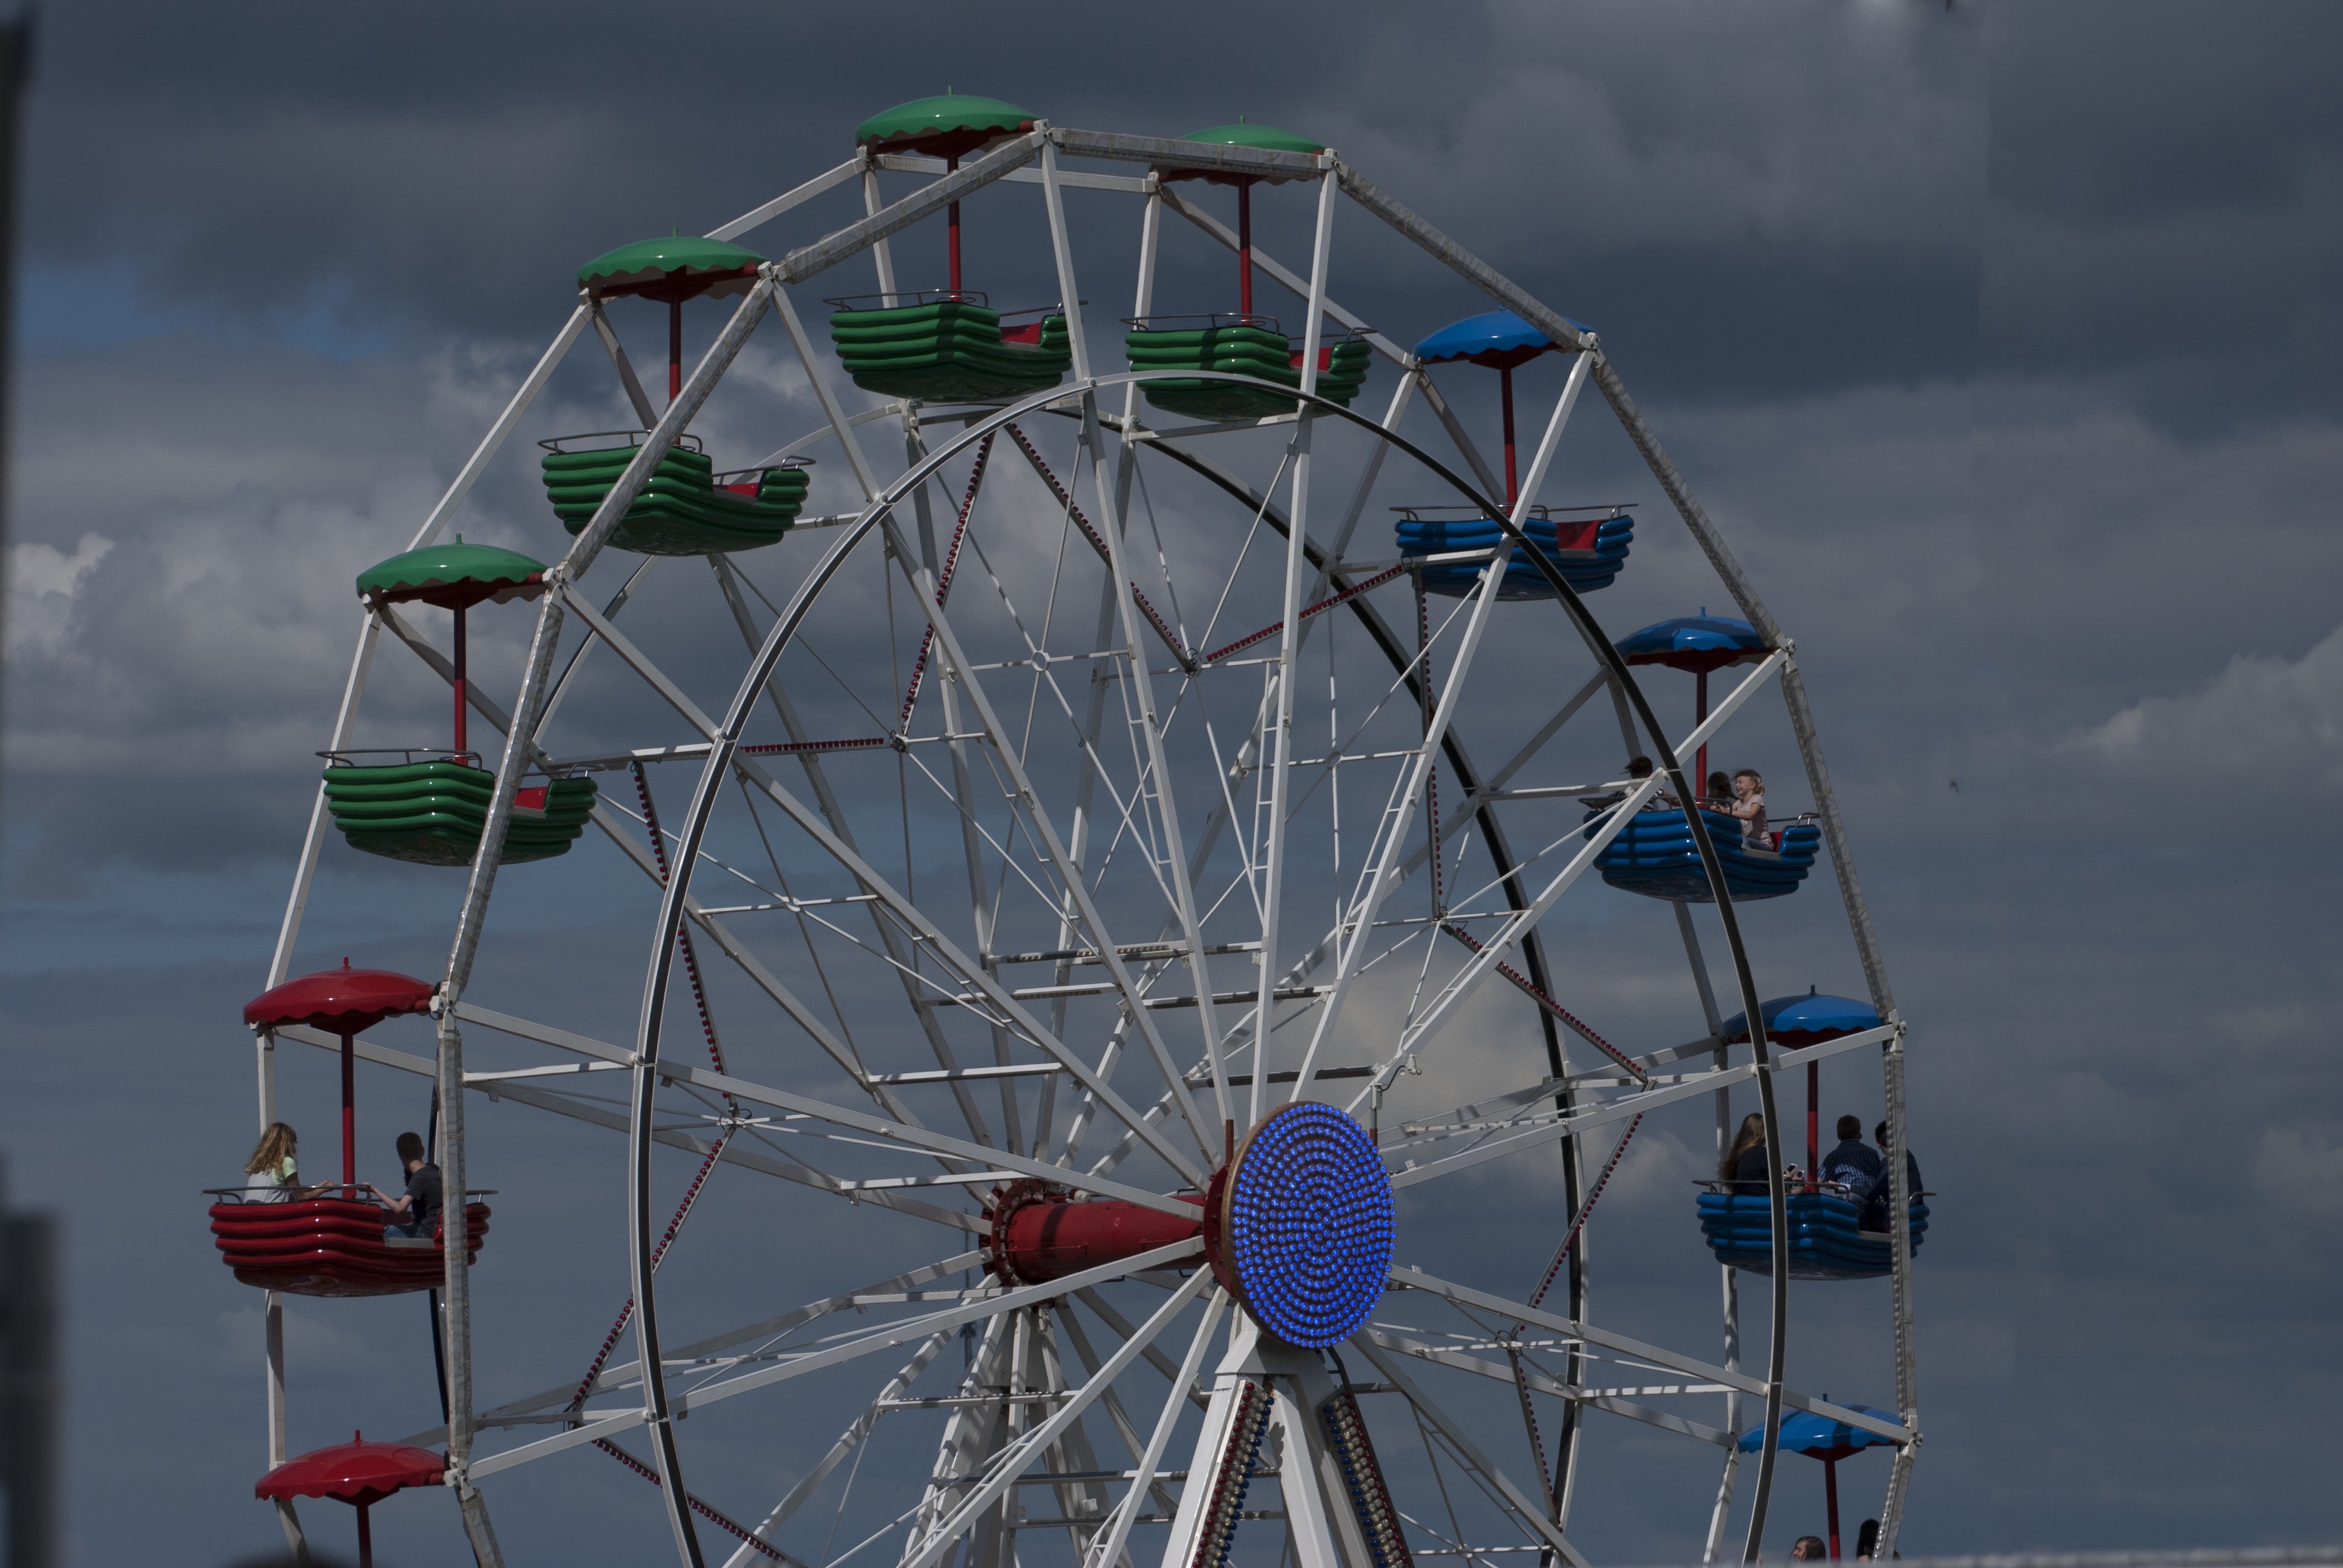
recreation, ferris wheel, clouds, tourist attraction, funfair, outdoor recreation, geographical feature